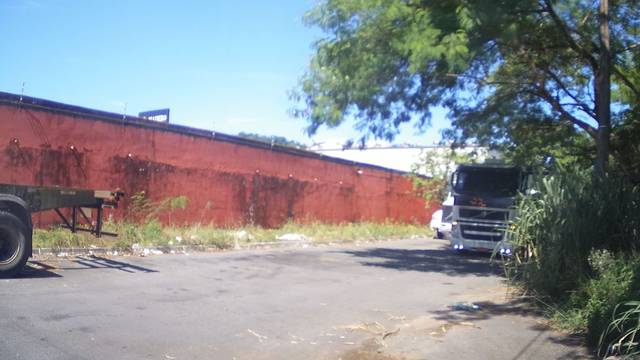
Region: Brazil
Coordinates: -23.993, -46.406